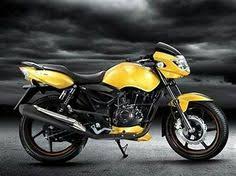
Vehicle type: Motorcycles